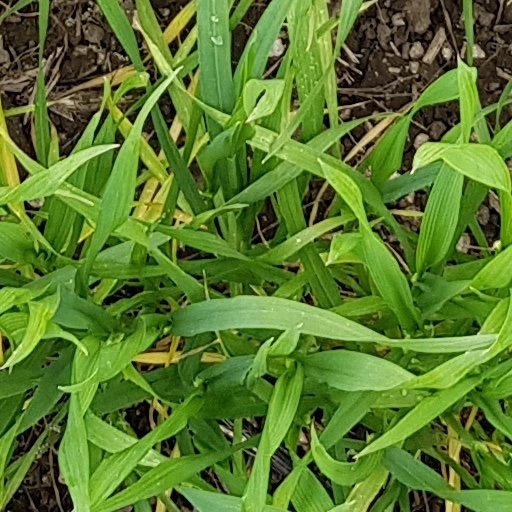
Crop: wheat